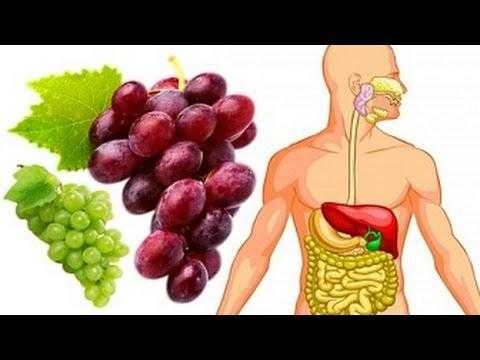
Label: Grapes